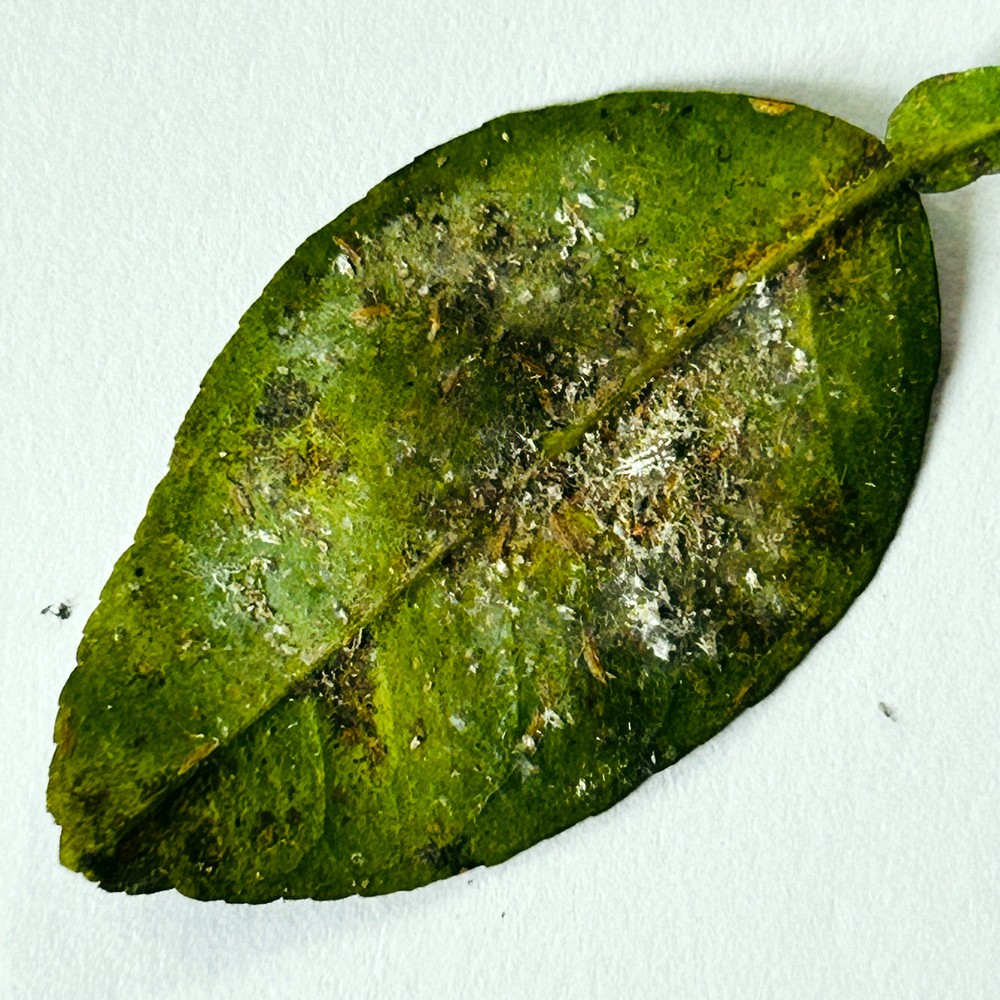
Label: Bacterial Blight